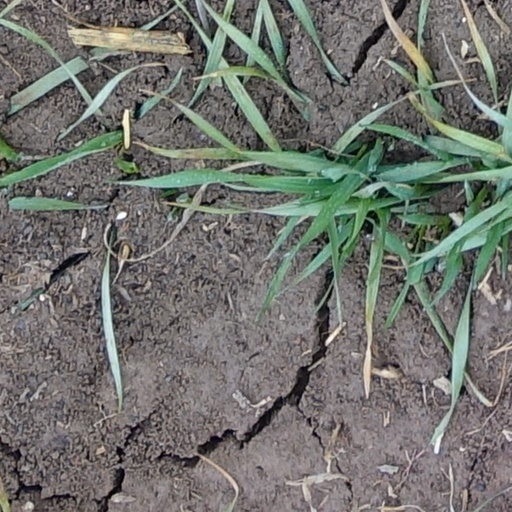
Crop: wheat